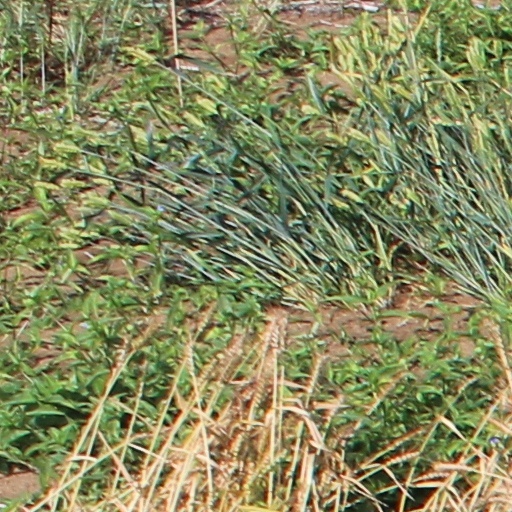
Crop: wheat